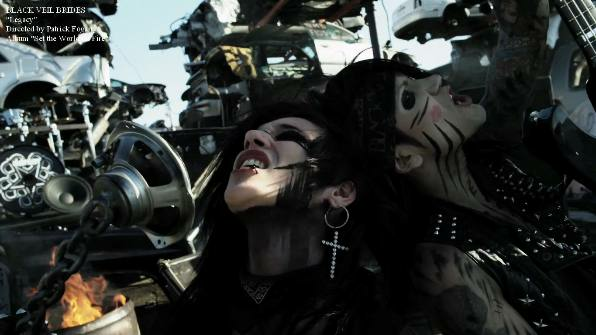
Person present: Yes